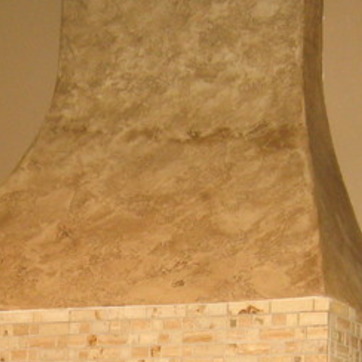
Material: polishedstone